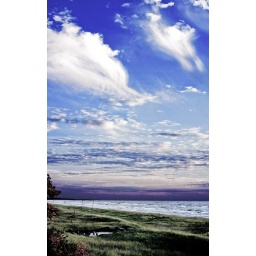
clouds over lake michigan